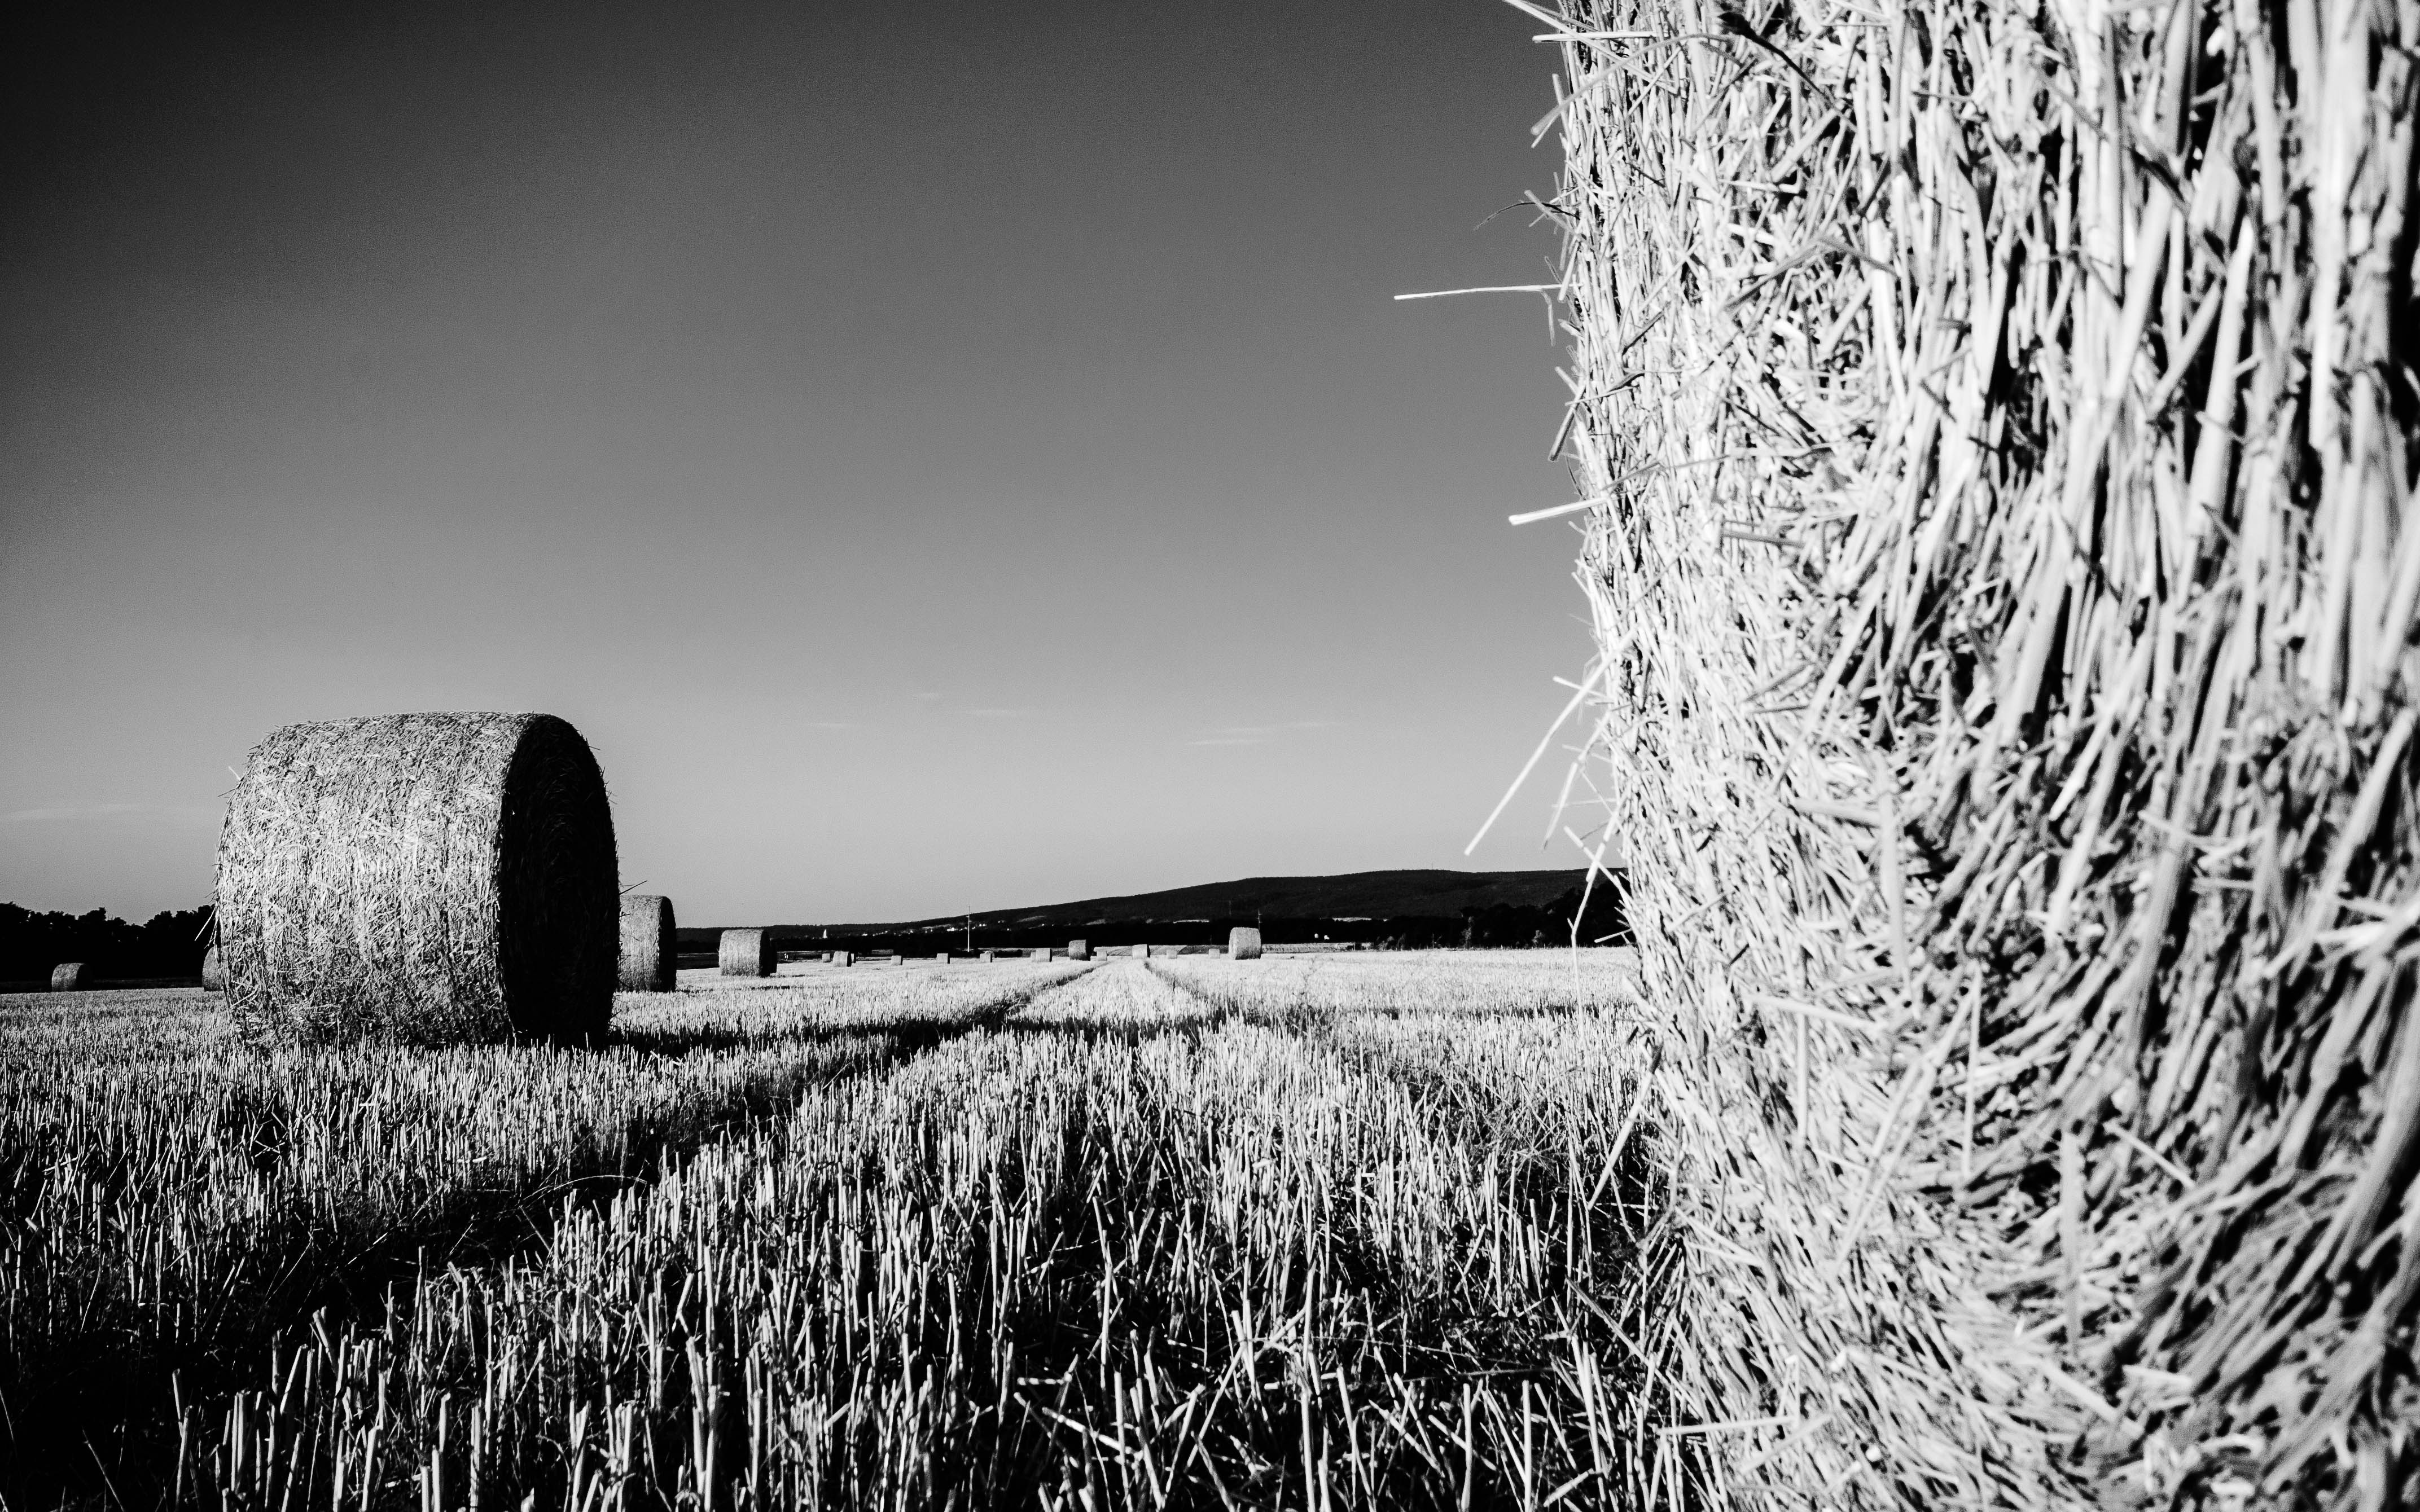
landscape, tree, nature, grass, winter, light, black and white, plant, white, field, photography, sunlight, reflection, harvest, darkness, black, monochrome, season, stubble, straw, straw bales, monochrome photography, woody plant